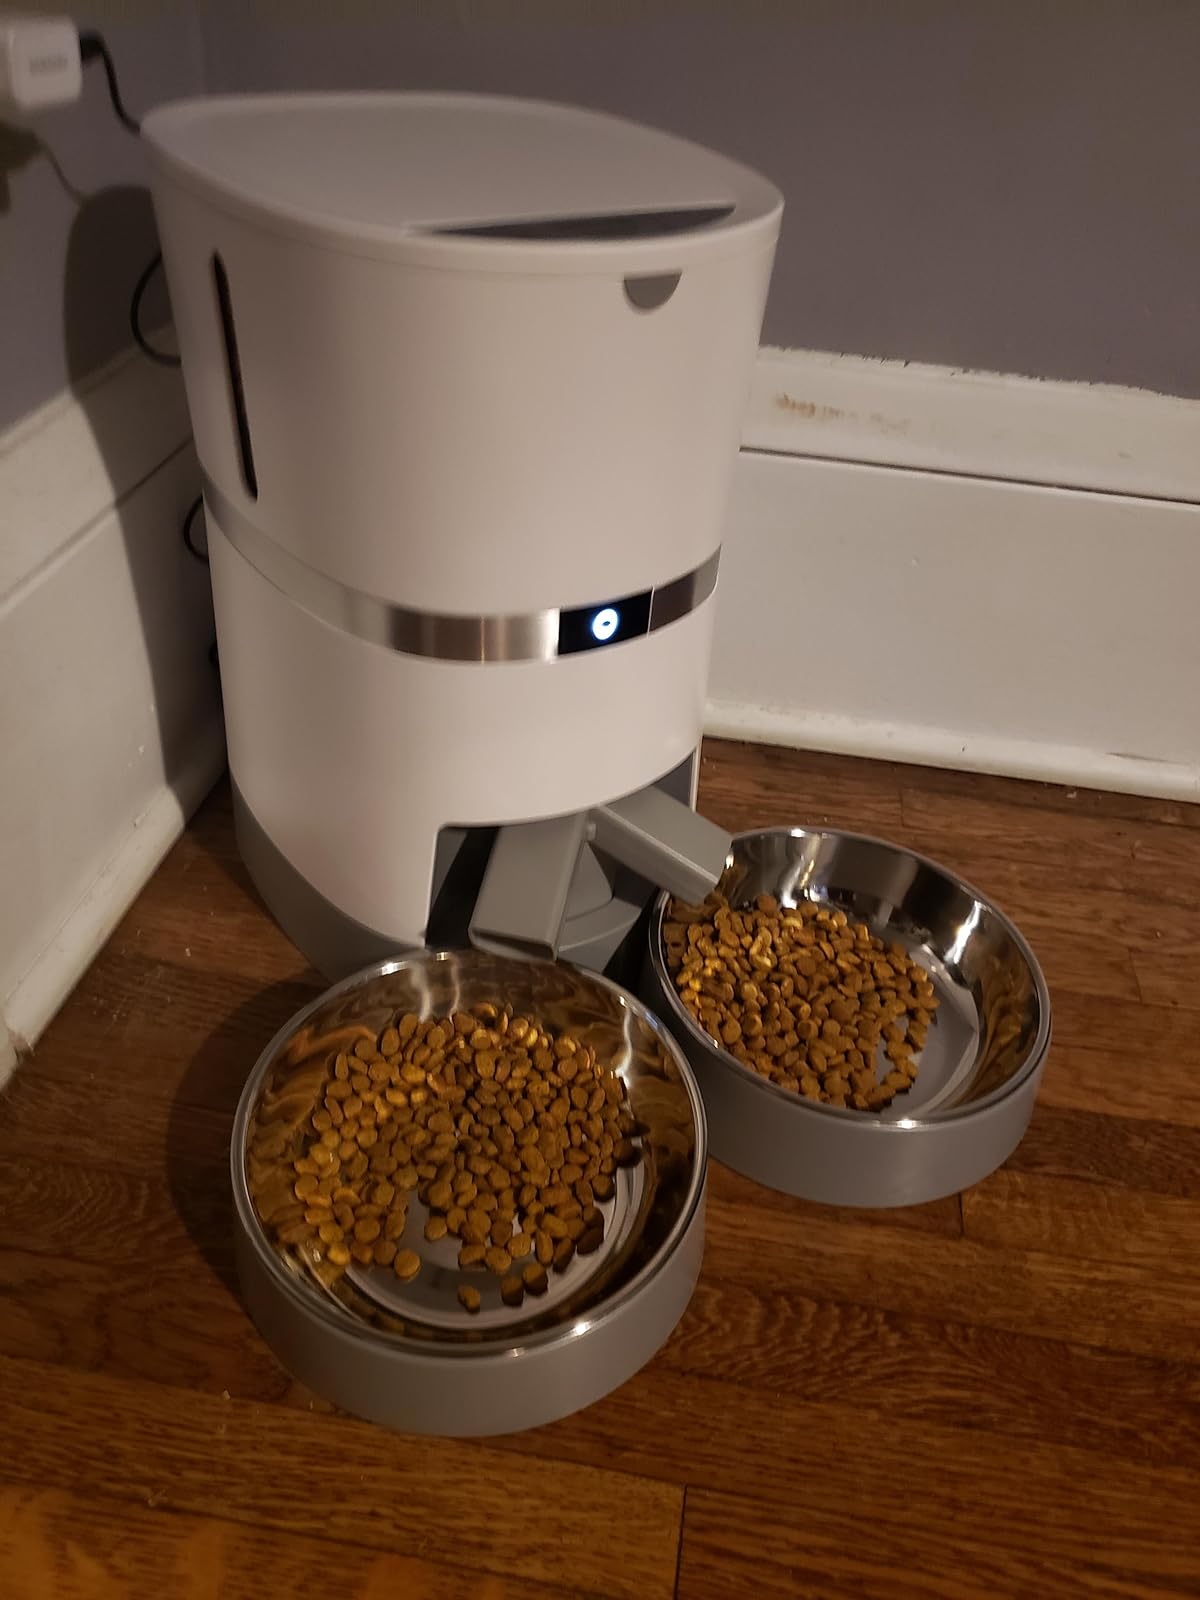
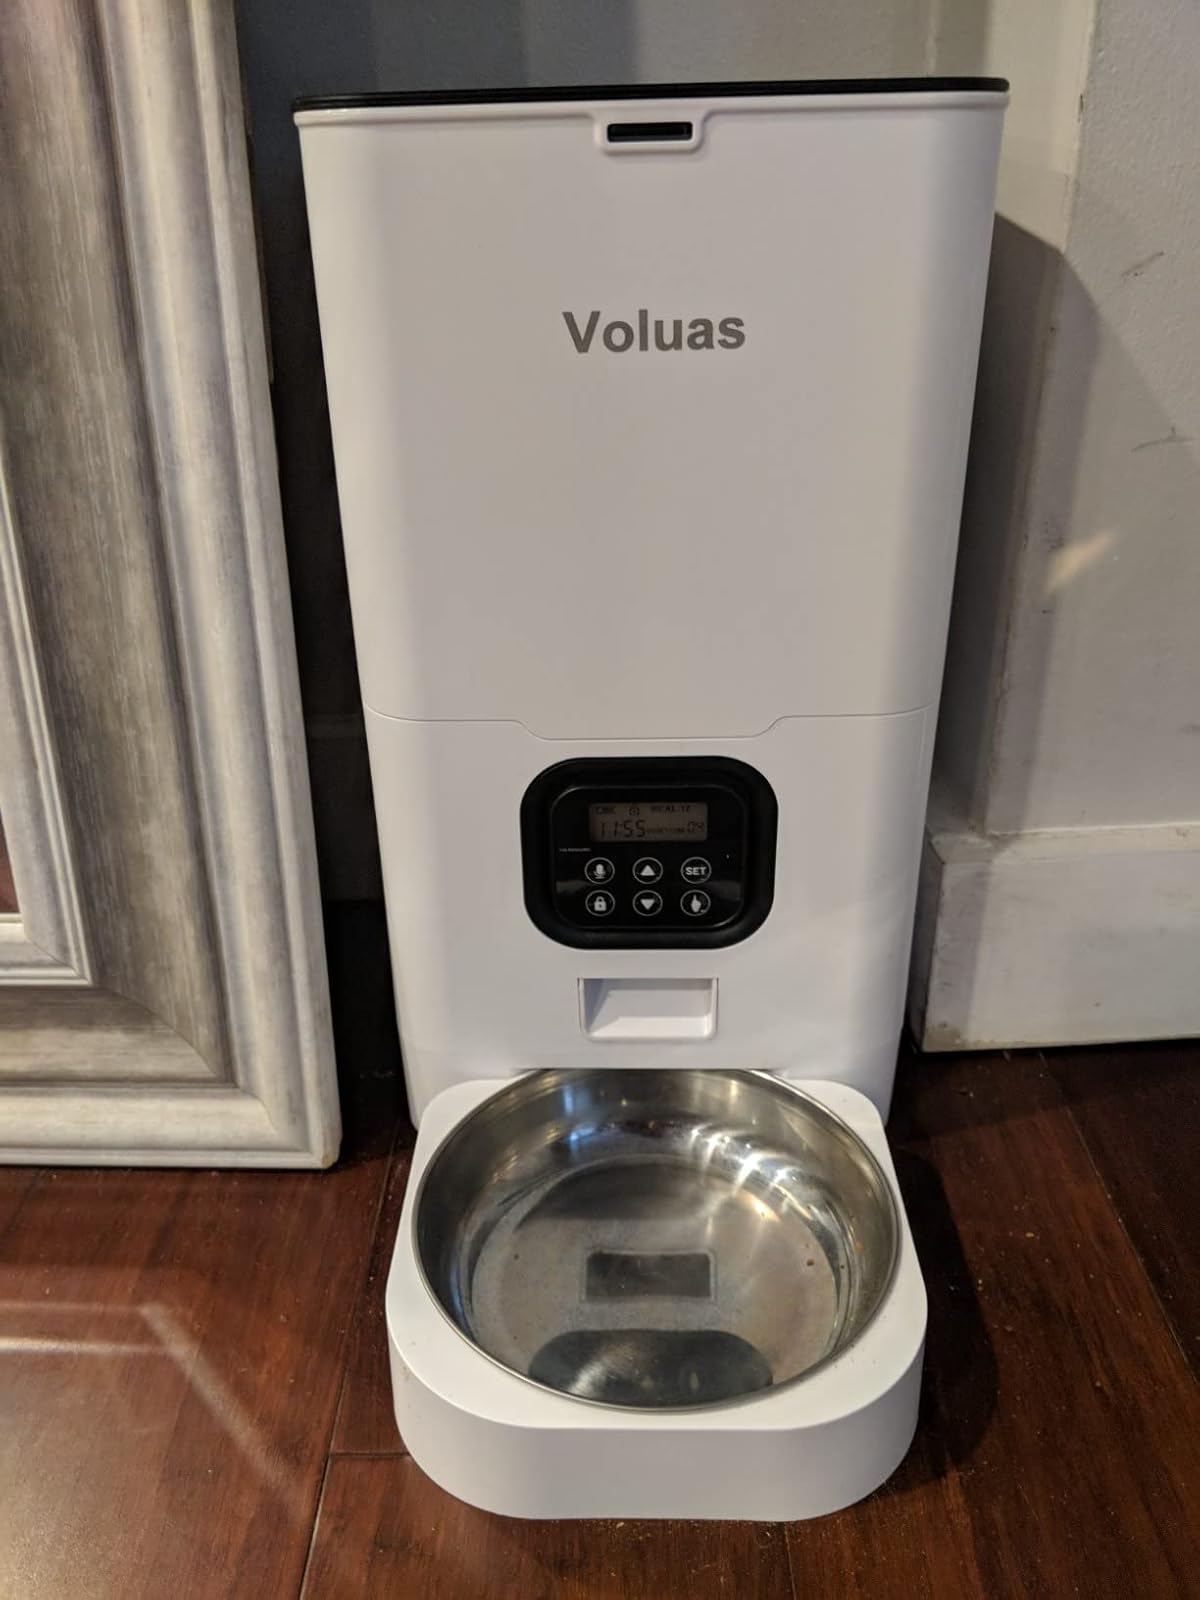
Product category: items_feeder
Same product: no